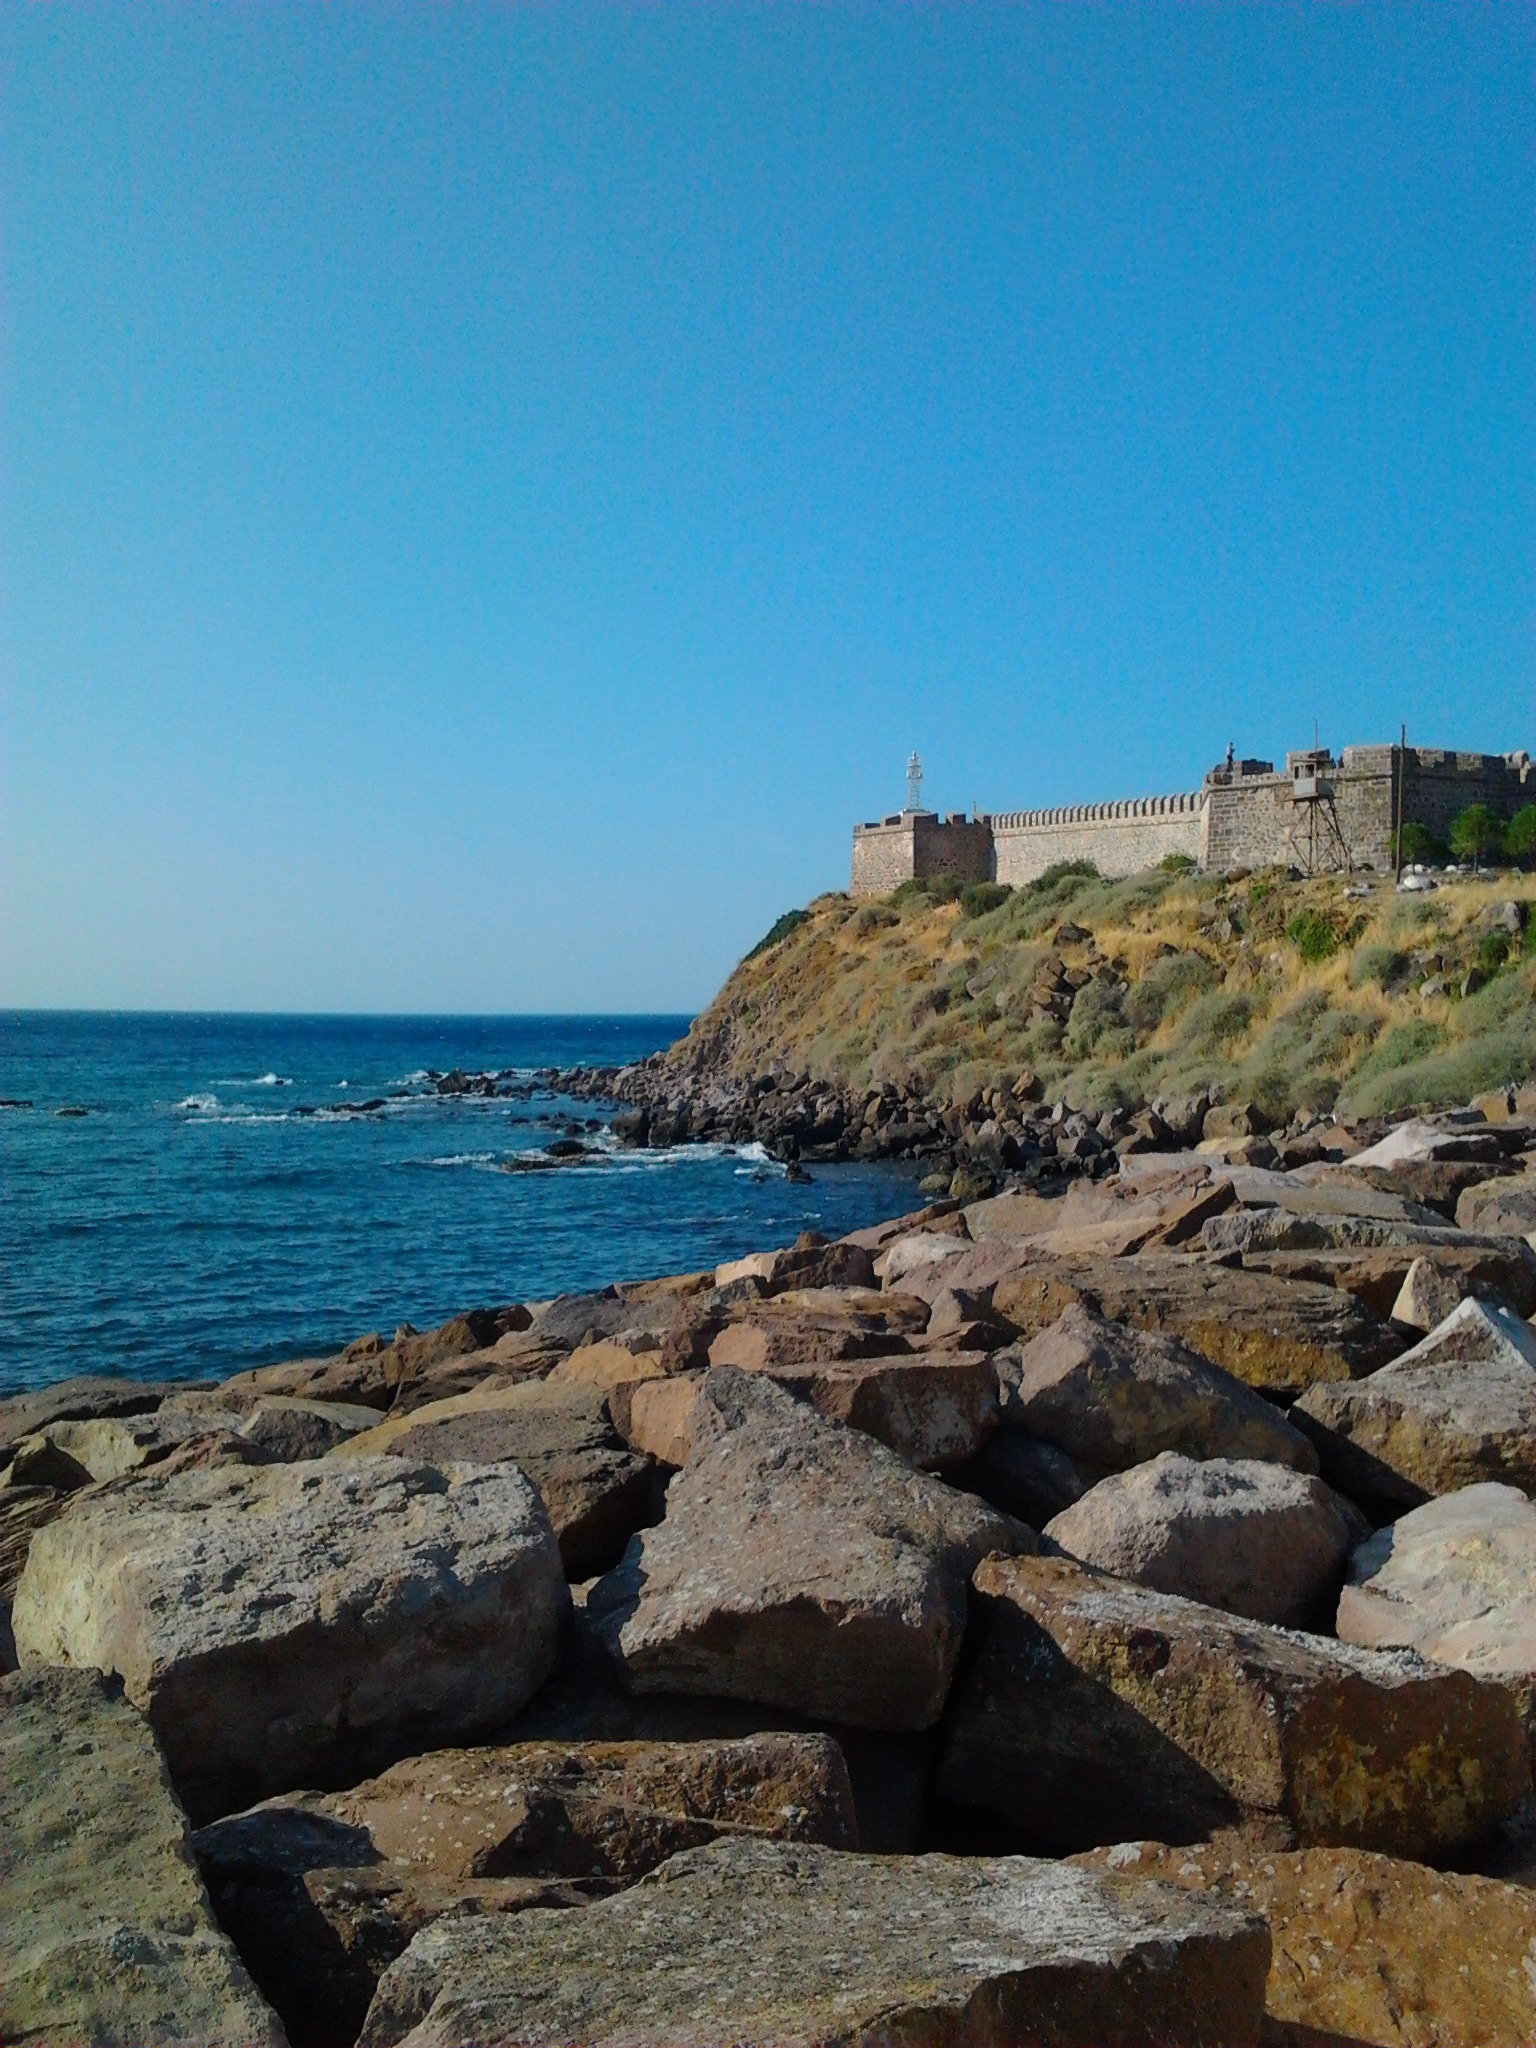
beach, sea, coast, rock, ocean, shore, coastal, vacation, cliff, cove, tower, bay, terrain, body of water, marine, cape, babakale